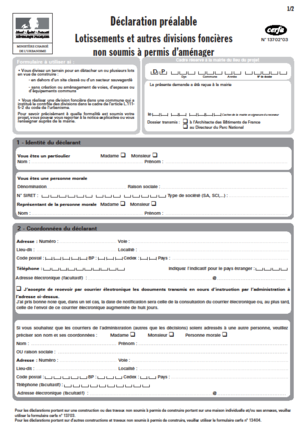
déclaration préalable lotissements et autres divisions foncières non soumis à permis d’aménager
Un lotissement est en France, selon le code de l'urbanisme « la division en propriété ou en jouissance d'une unité foncière ou de plusieurs unités foncières contiguës ayant pour objet de créer un ou plusieurs lots destinés à être bâtis. »